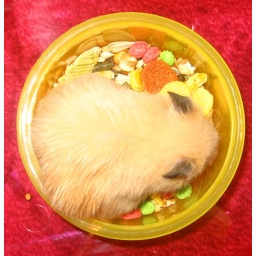
A hamster ball in a food bowl